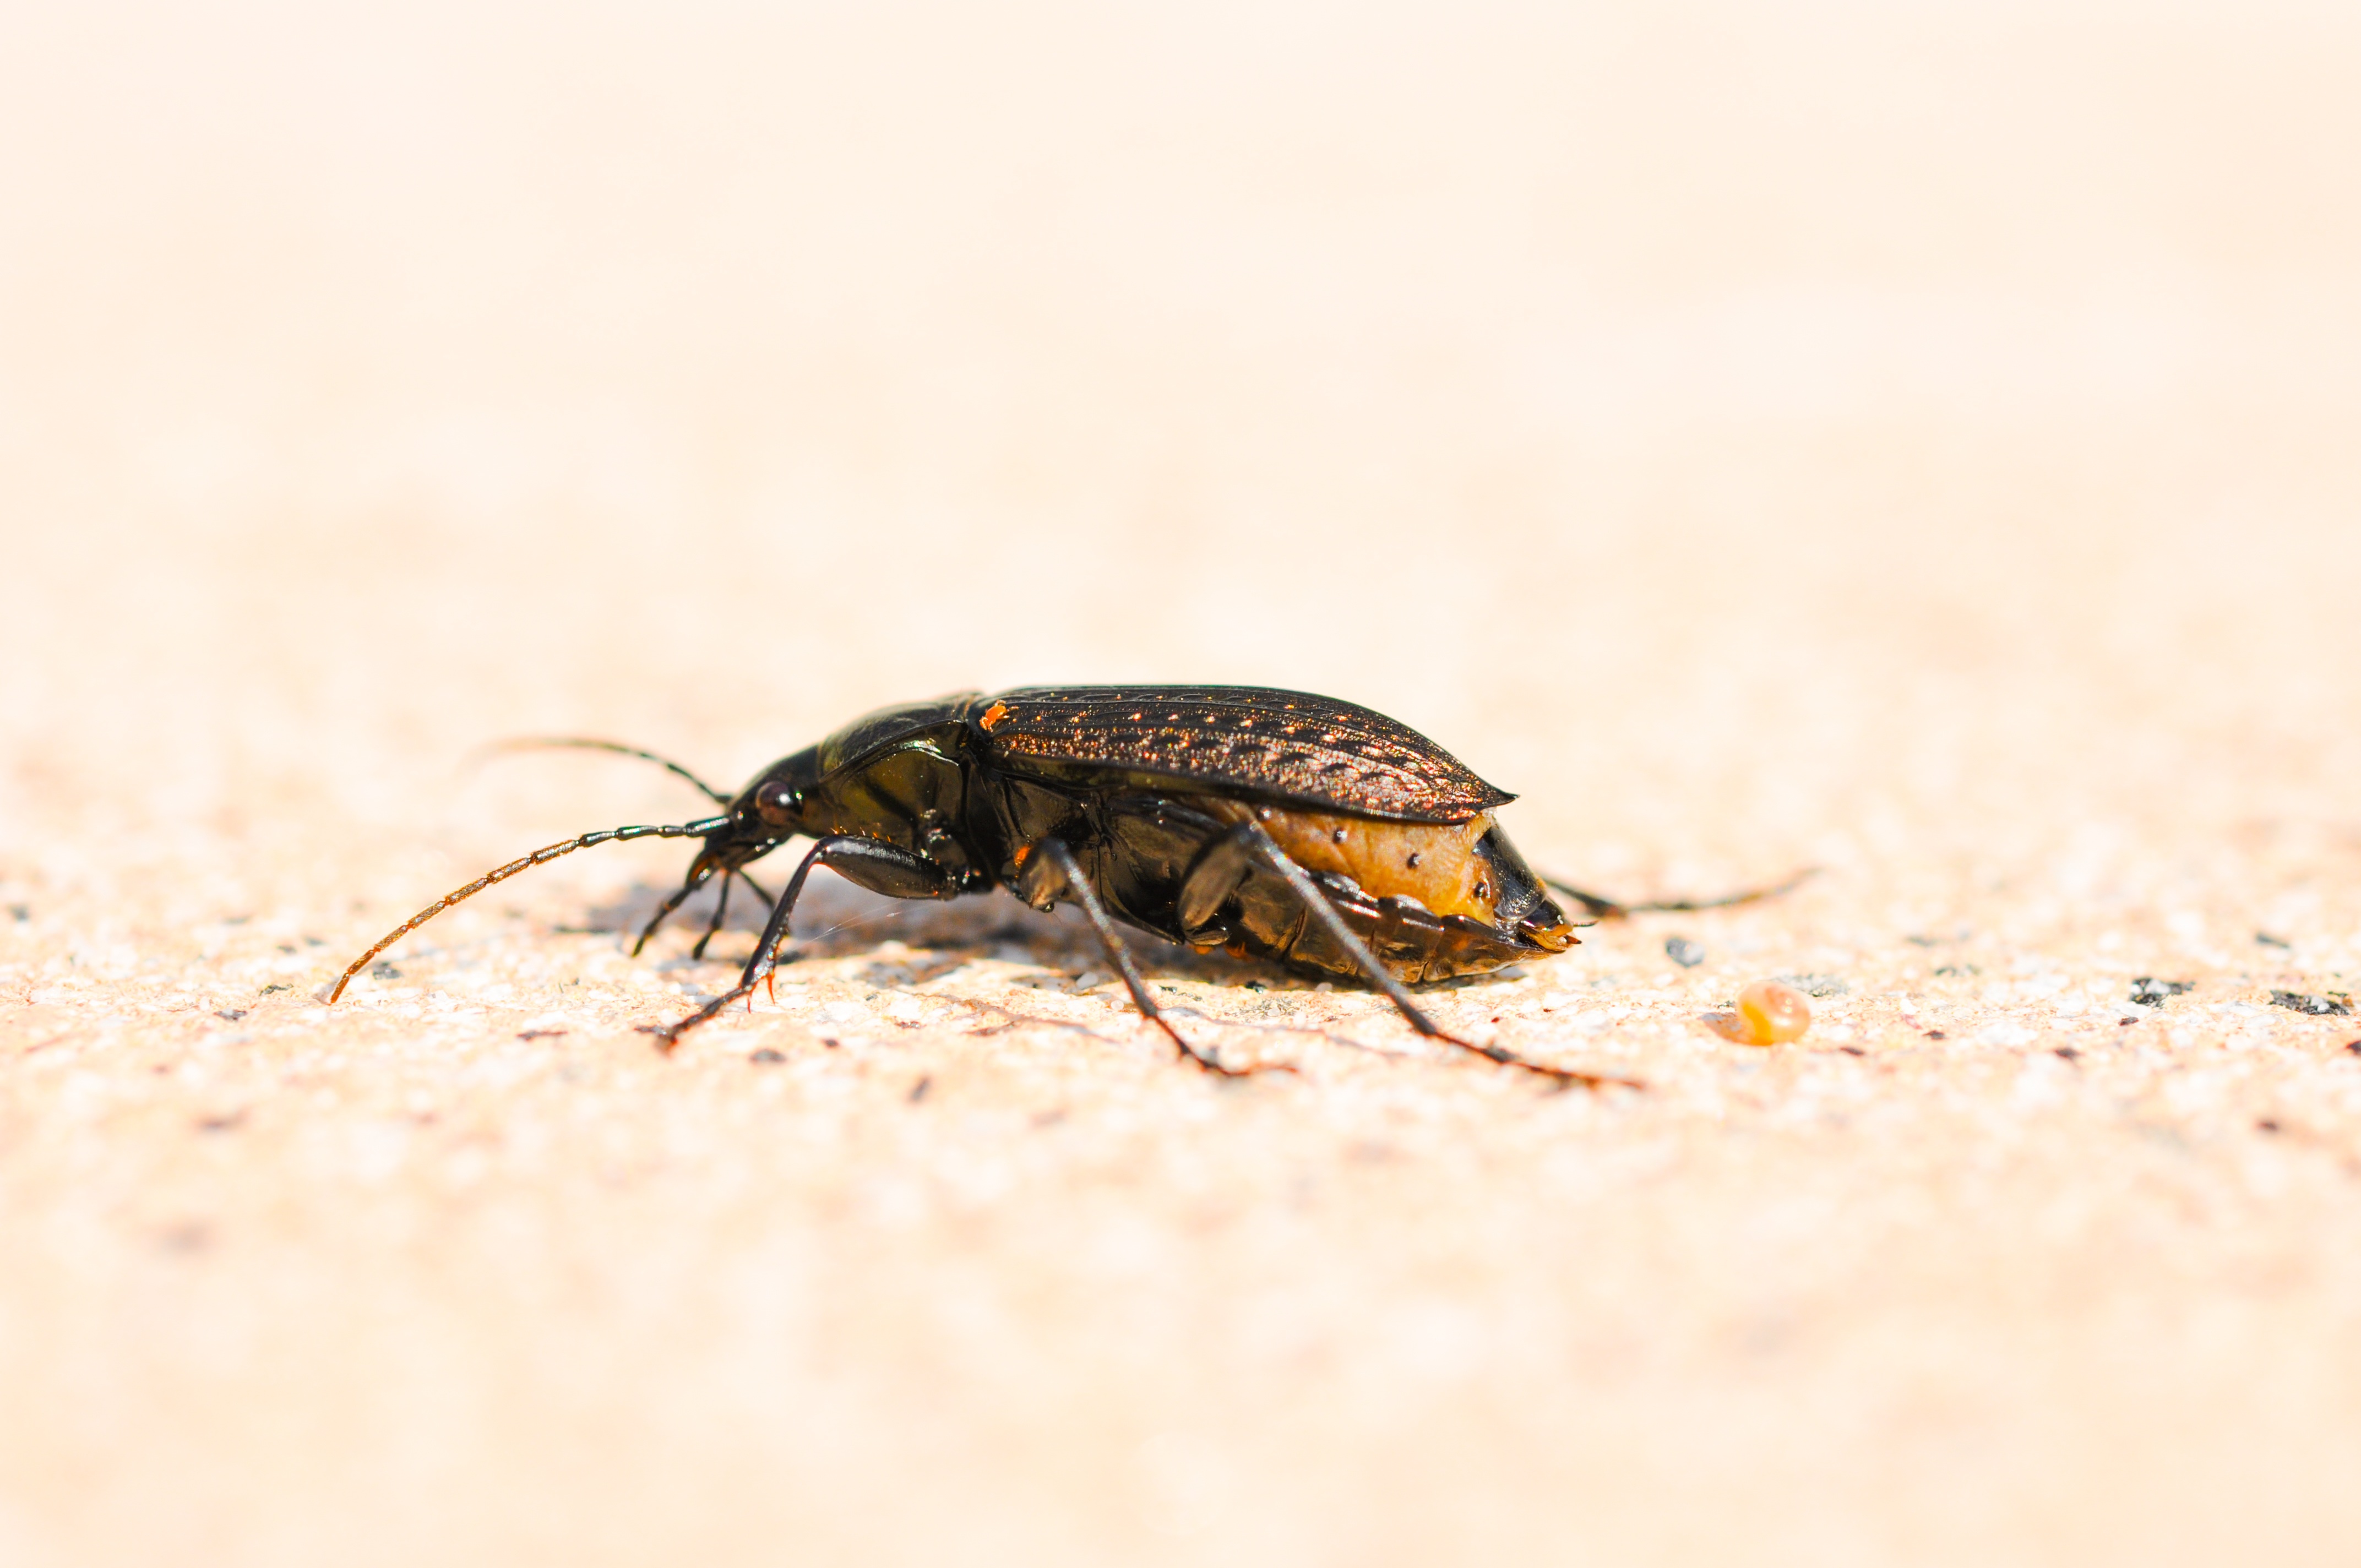
nature, photography, animal, insect, bug, fauna, invertebrate, close up, beetle, macro photography, arthropod